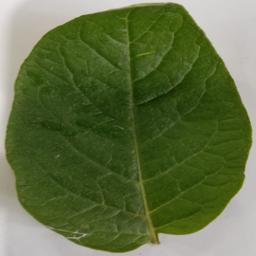
Etiqueta: Sana